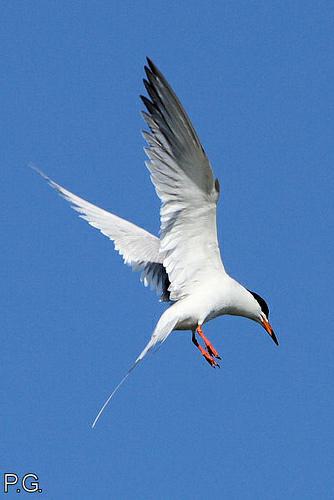
A photo of a elegant tern